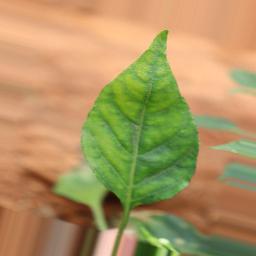
Label: healthy